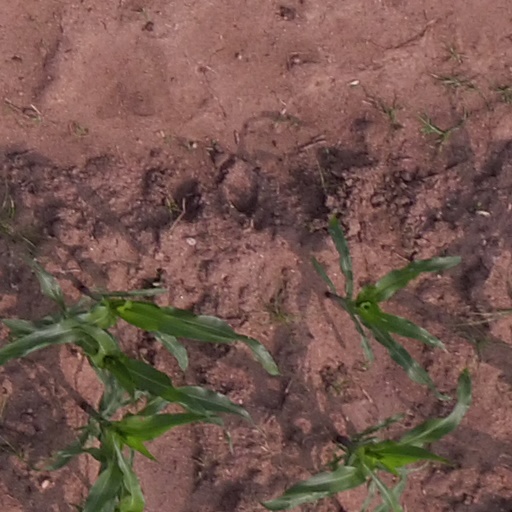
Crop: maize; corn